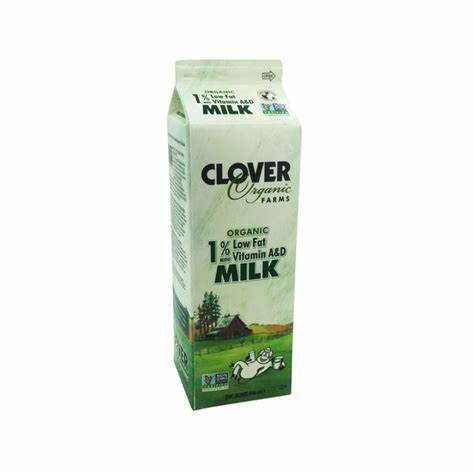
Waste category: cardboard